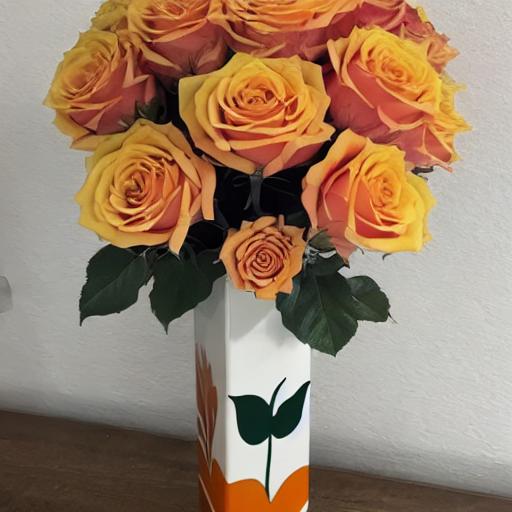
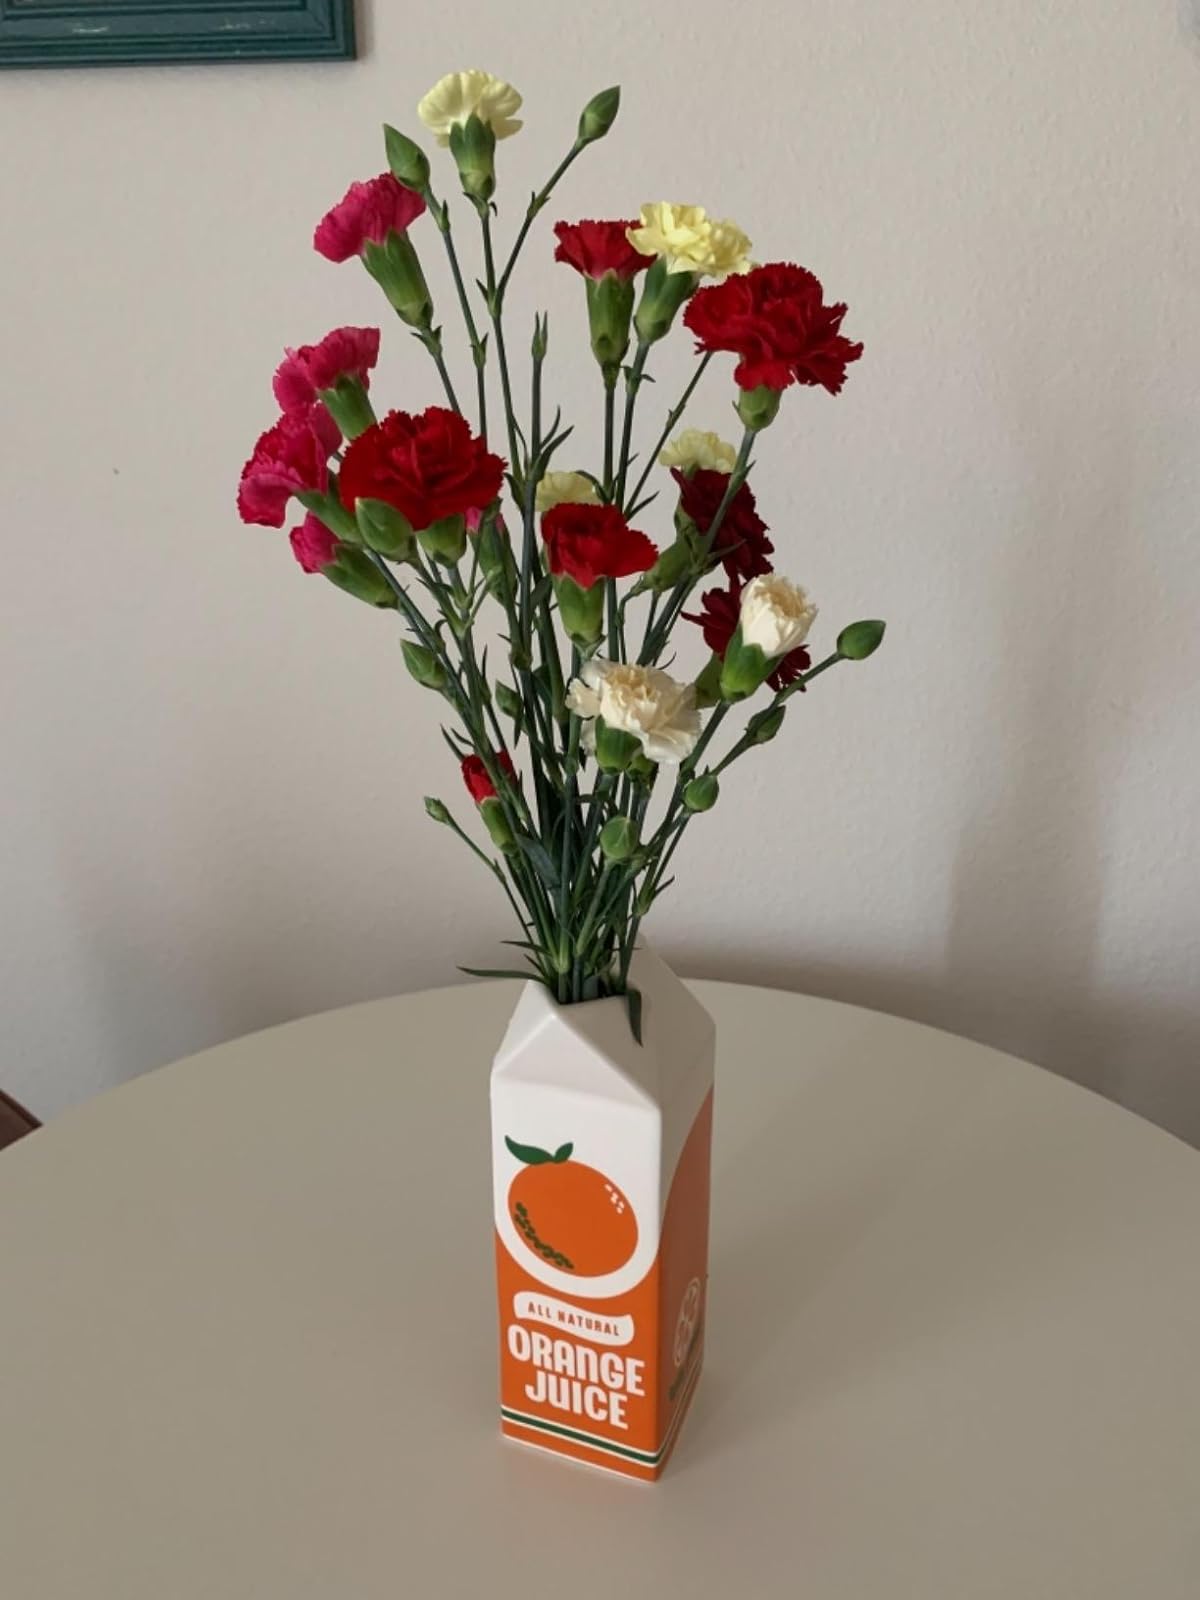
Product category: vase
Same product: no